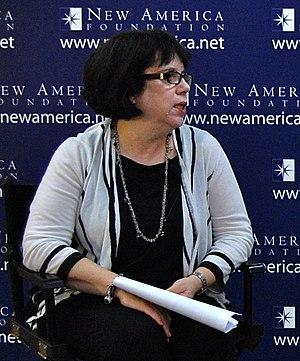
Deborah Blum, née le 19 octobre 1954 à Urbana, est une professeur, écrivain, journaliste et blogueuse américaine. Professeur de journalisme scientifique à l'Université du Wisconsin, elle travaille comme journaliste scientifique depuis le début des années 1990.